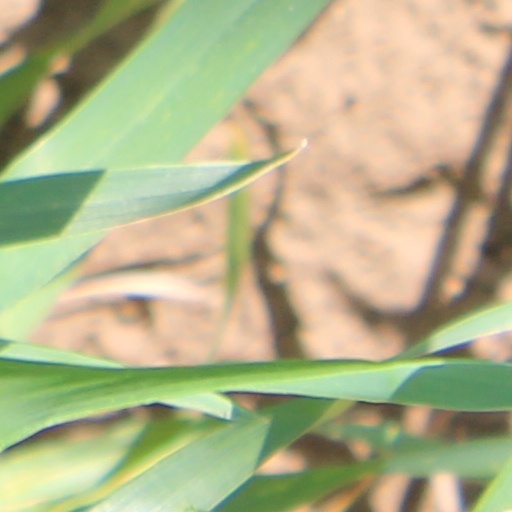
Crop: wheat